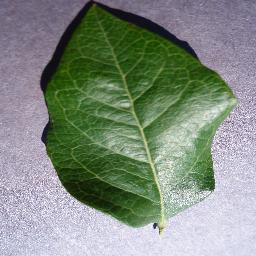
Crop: blueberry
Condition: healthy